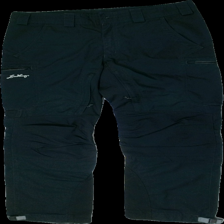
View: front
Type: Trousers
Category: Men
Brand: Not in the list
Brand text on label: Lundhags
Colors: Blue
Material: 64% polyester, 36% cotton
Cut: Regular
Size: 50
Season: All
Stains: Minor
Price range: <50
Recommended usage: Reuse